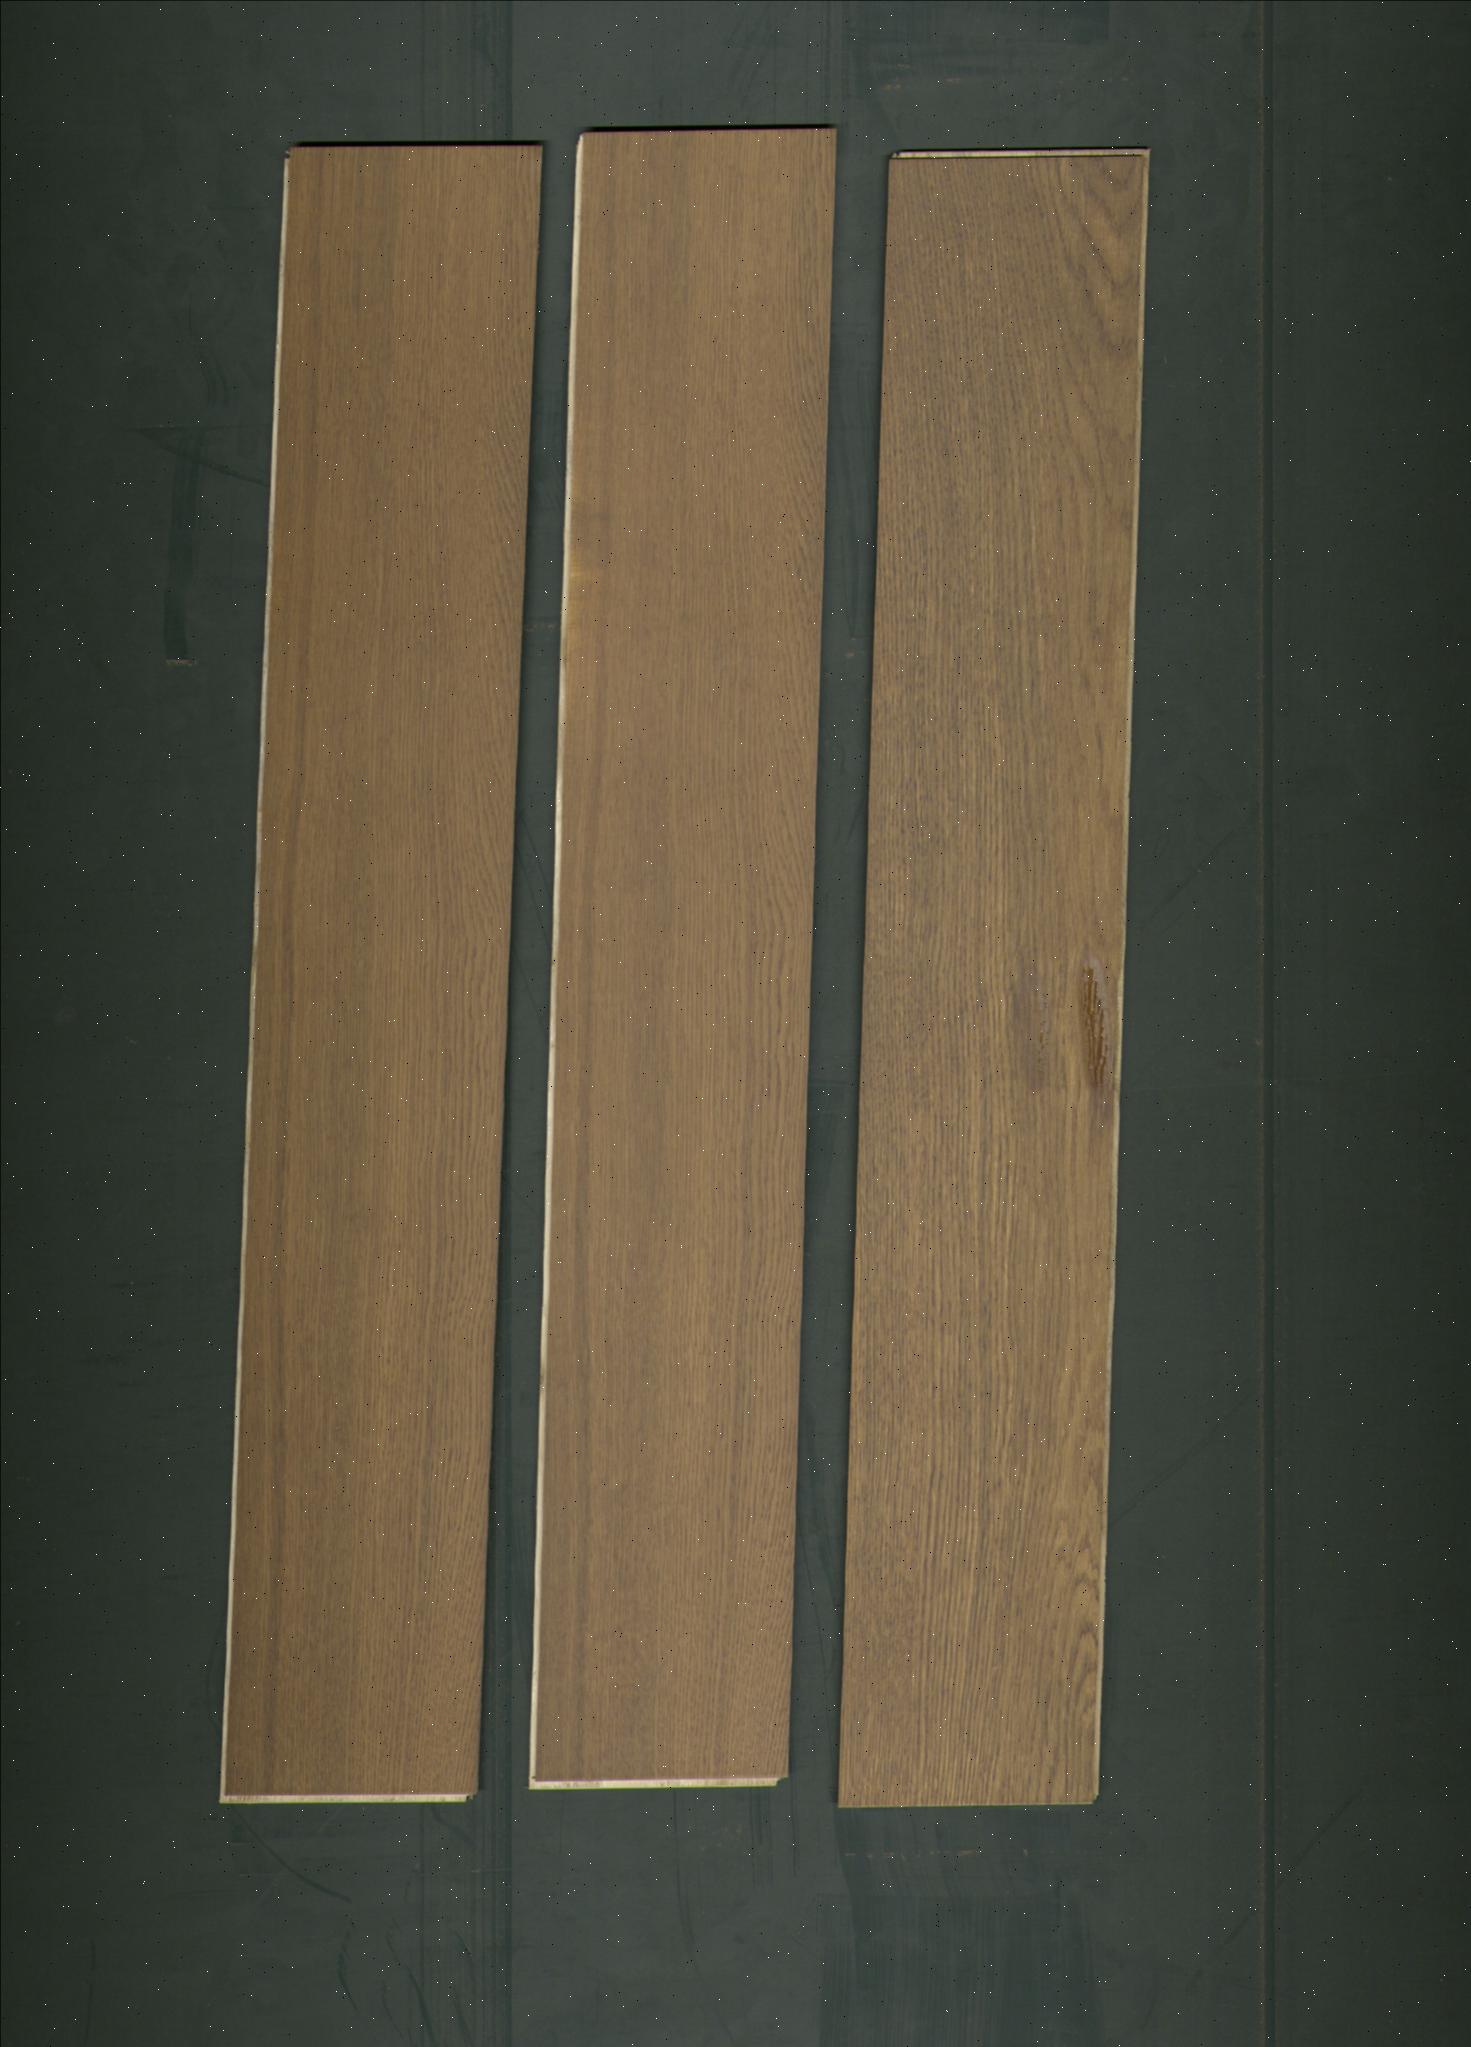
Label: mixers